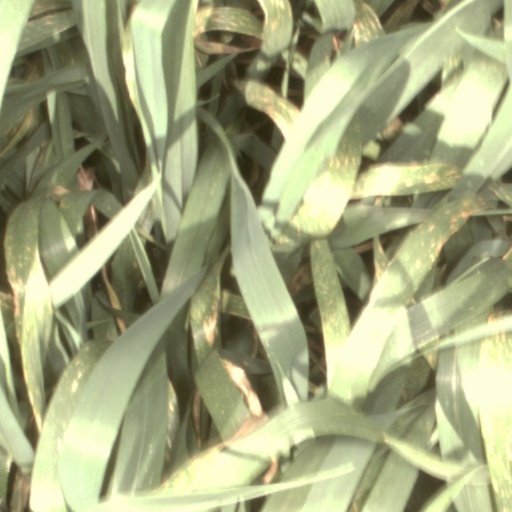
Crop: wheat